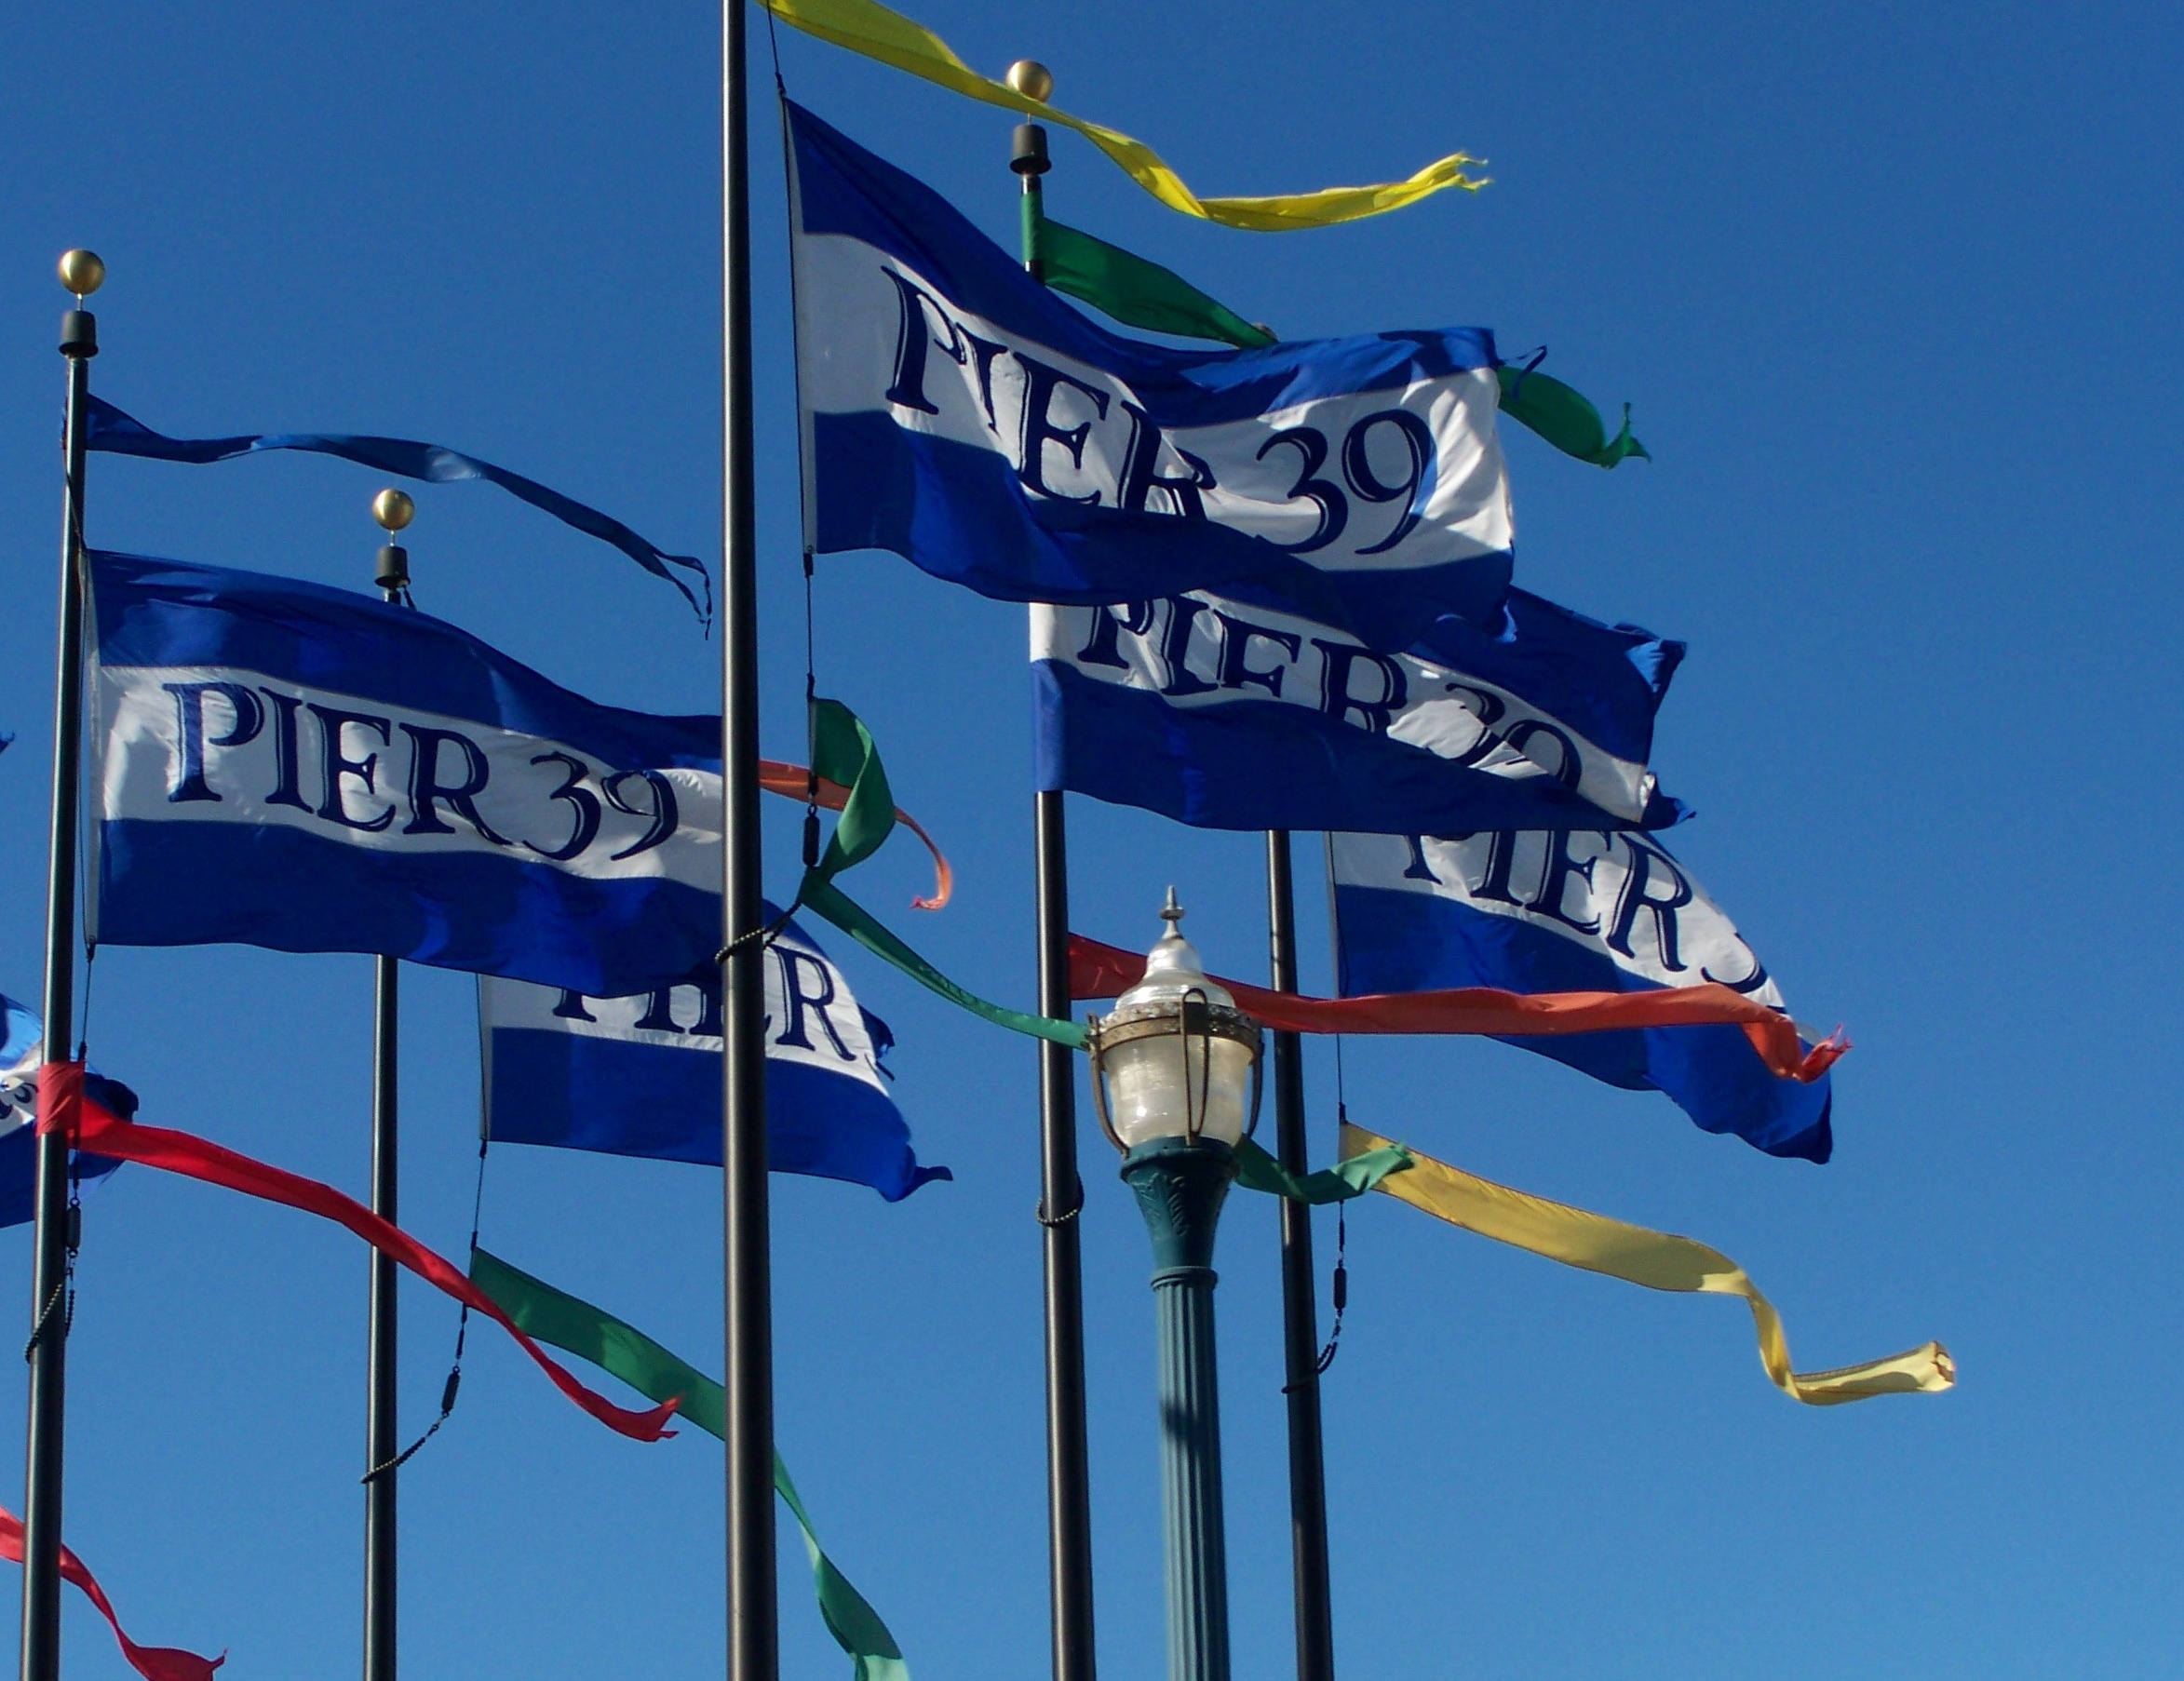
sky, white, wind, advertising, san francisco, mast, flag, blue, signage, california, colors, flags, windy, waving, pier 39